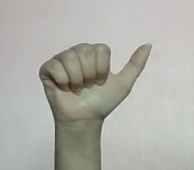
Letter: dhad